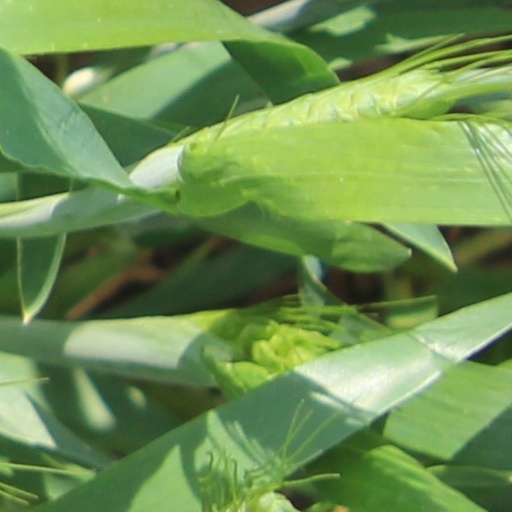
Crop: wheat